Golden Gate Ferry

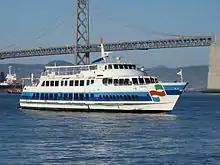
The M.S. "Sonoma" crosses San Francisco Bay.

Limited service operates from Larkspur to Oracle Park for San Francisco Giants baseball home games and from Larkspur to Chase Center for Golden State Warriors basketball home games. Supplemental service is provided for special events.